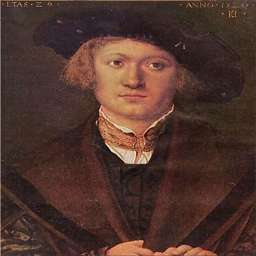
italian renaissance artwork by visual artist , 1520